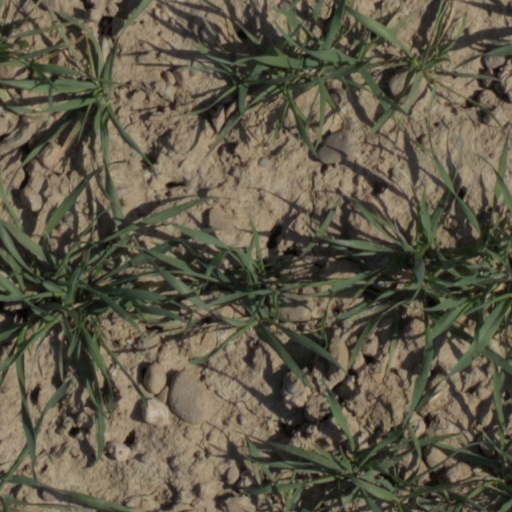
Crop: wheat